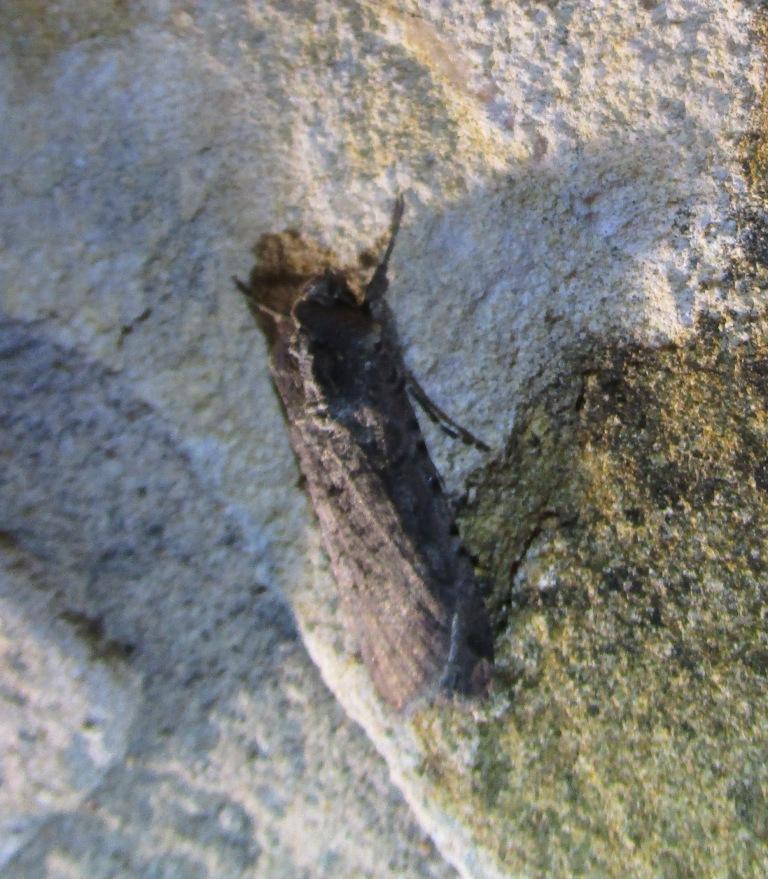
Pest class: cutworms